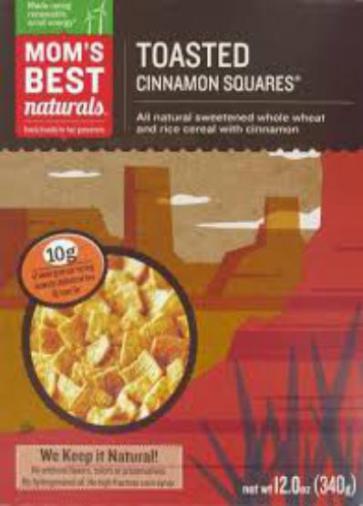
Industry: Food